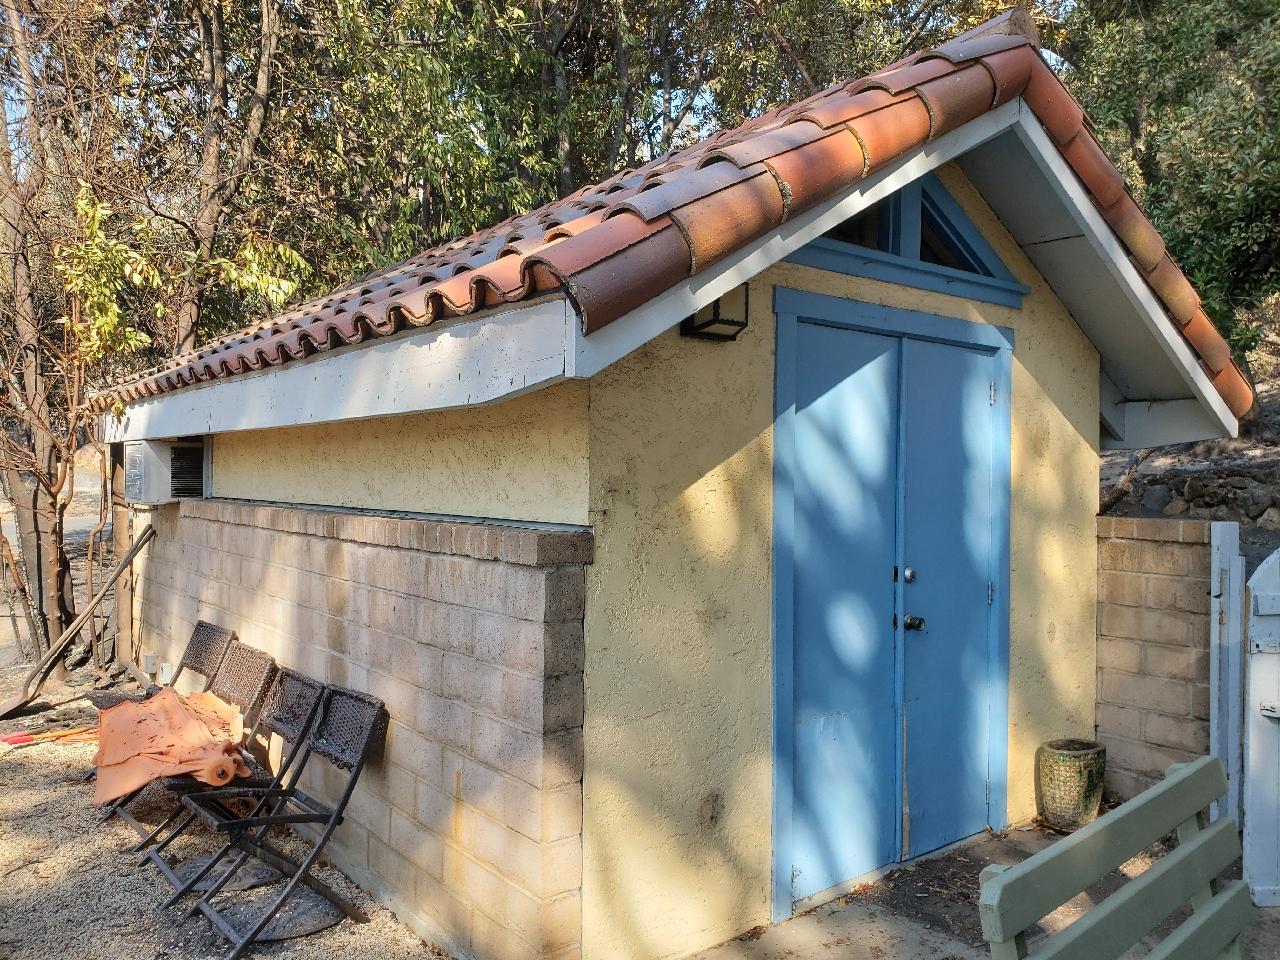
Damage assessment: affected